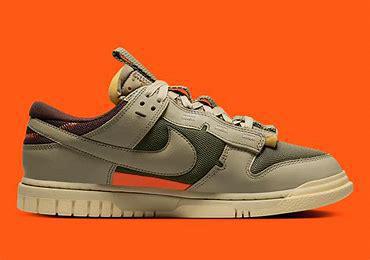
Brand: Nike
Model: kg Nike Dunk